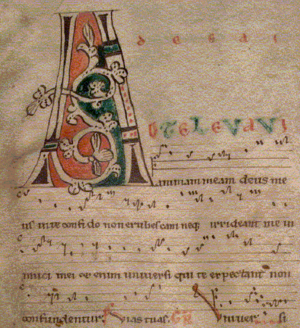
La notation musicale grégorienne, ou simplement notation grégorienne, est une notation musicale employée au Moyen Âge, tout d'abord singulièrement pour le chant grégorien, puis afin de conserver quelques anciens chants monodiques européens.
Le Graduel de Bellelay est un manuscrit du graduel copié au XIIᵉ siècle, qui est actuellement conservé auprès de la bibliothèque cantonale jurassienne à Porrentruy, en tant que manuscrit n° 18.
Le psaume 25 est un psaume du Livre des Psaumes de la Bible. C'est une supplication à l'Éternel attribuée à David.
L'Ad te levavi est un introït dans le répertoire du chant grégorien. Selon la tradition de l'Église, il s'agit du premier chant du l'année liturgique, pour le premier dimanche de l'Avent.
Le faux-bourdon ou chant sur le livre désigne un procédé d'improvisation consistant en l'adjonction de deux voix, à l'origine parallèles à une mélodie préexistante, souvent de plain-chant. De nos jours, certains musicologues considèrent qu'il reste une forme de plain-chant, en dépit de sa nature différente du plain-chant monodique ou à l'unisson. C'est en effet une forme ancienne d'harmonisation du plain-chant : cette pratique a ainsi donné naissance à un genre musical spécifique.